The Lost City (1955 film)

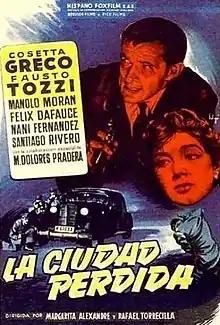

The Lost City (or Terrorists in Madrid) is a 1955 Italian-Spanish drama film directed by Margarita Alexandre and Rafael María Torrecilla and starring Cosetta Greco, Fausto Tozzi and María Dolores Pradera. It is an adaptation of La ciudad perdida (1953) by Spanish author "Mercedes Formica".